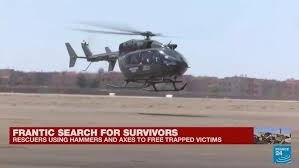
Label: Rs-24